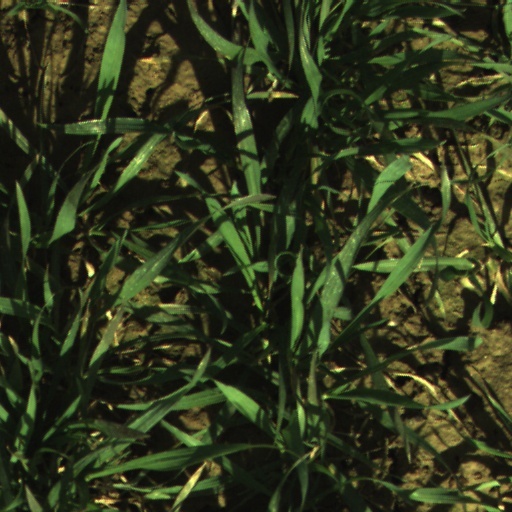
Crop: wheat